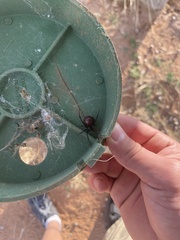
Species: Lactrodectus_hesperus